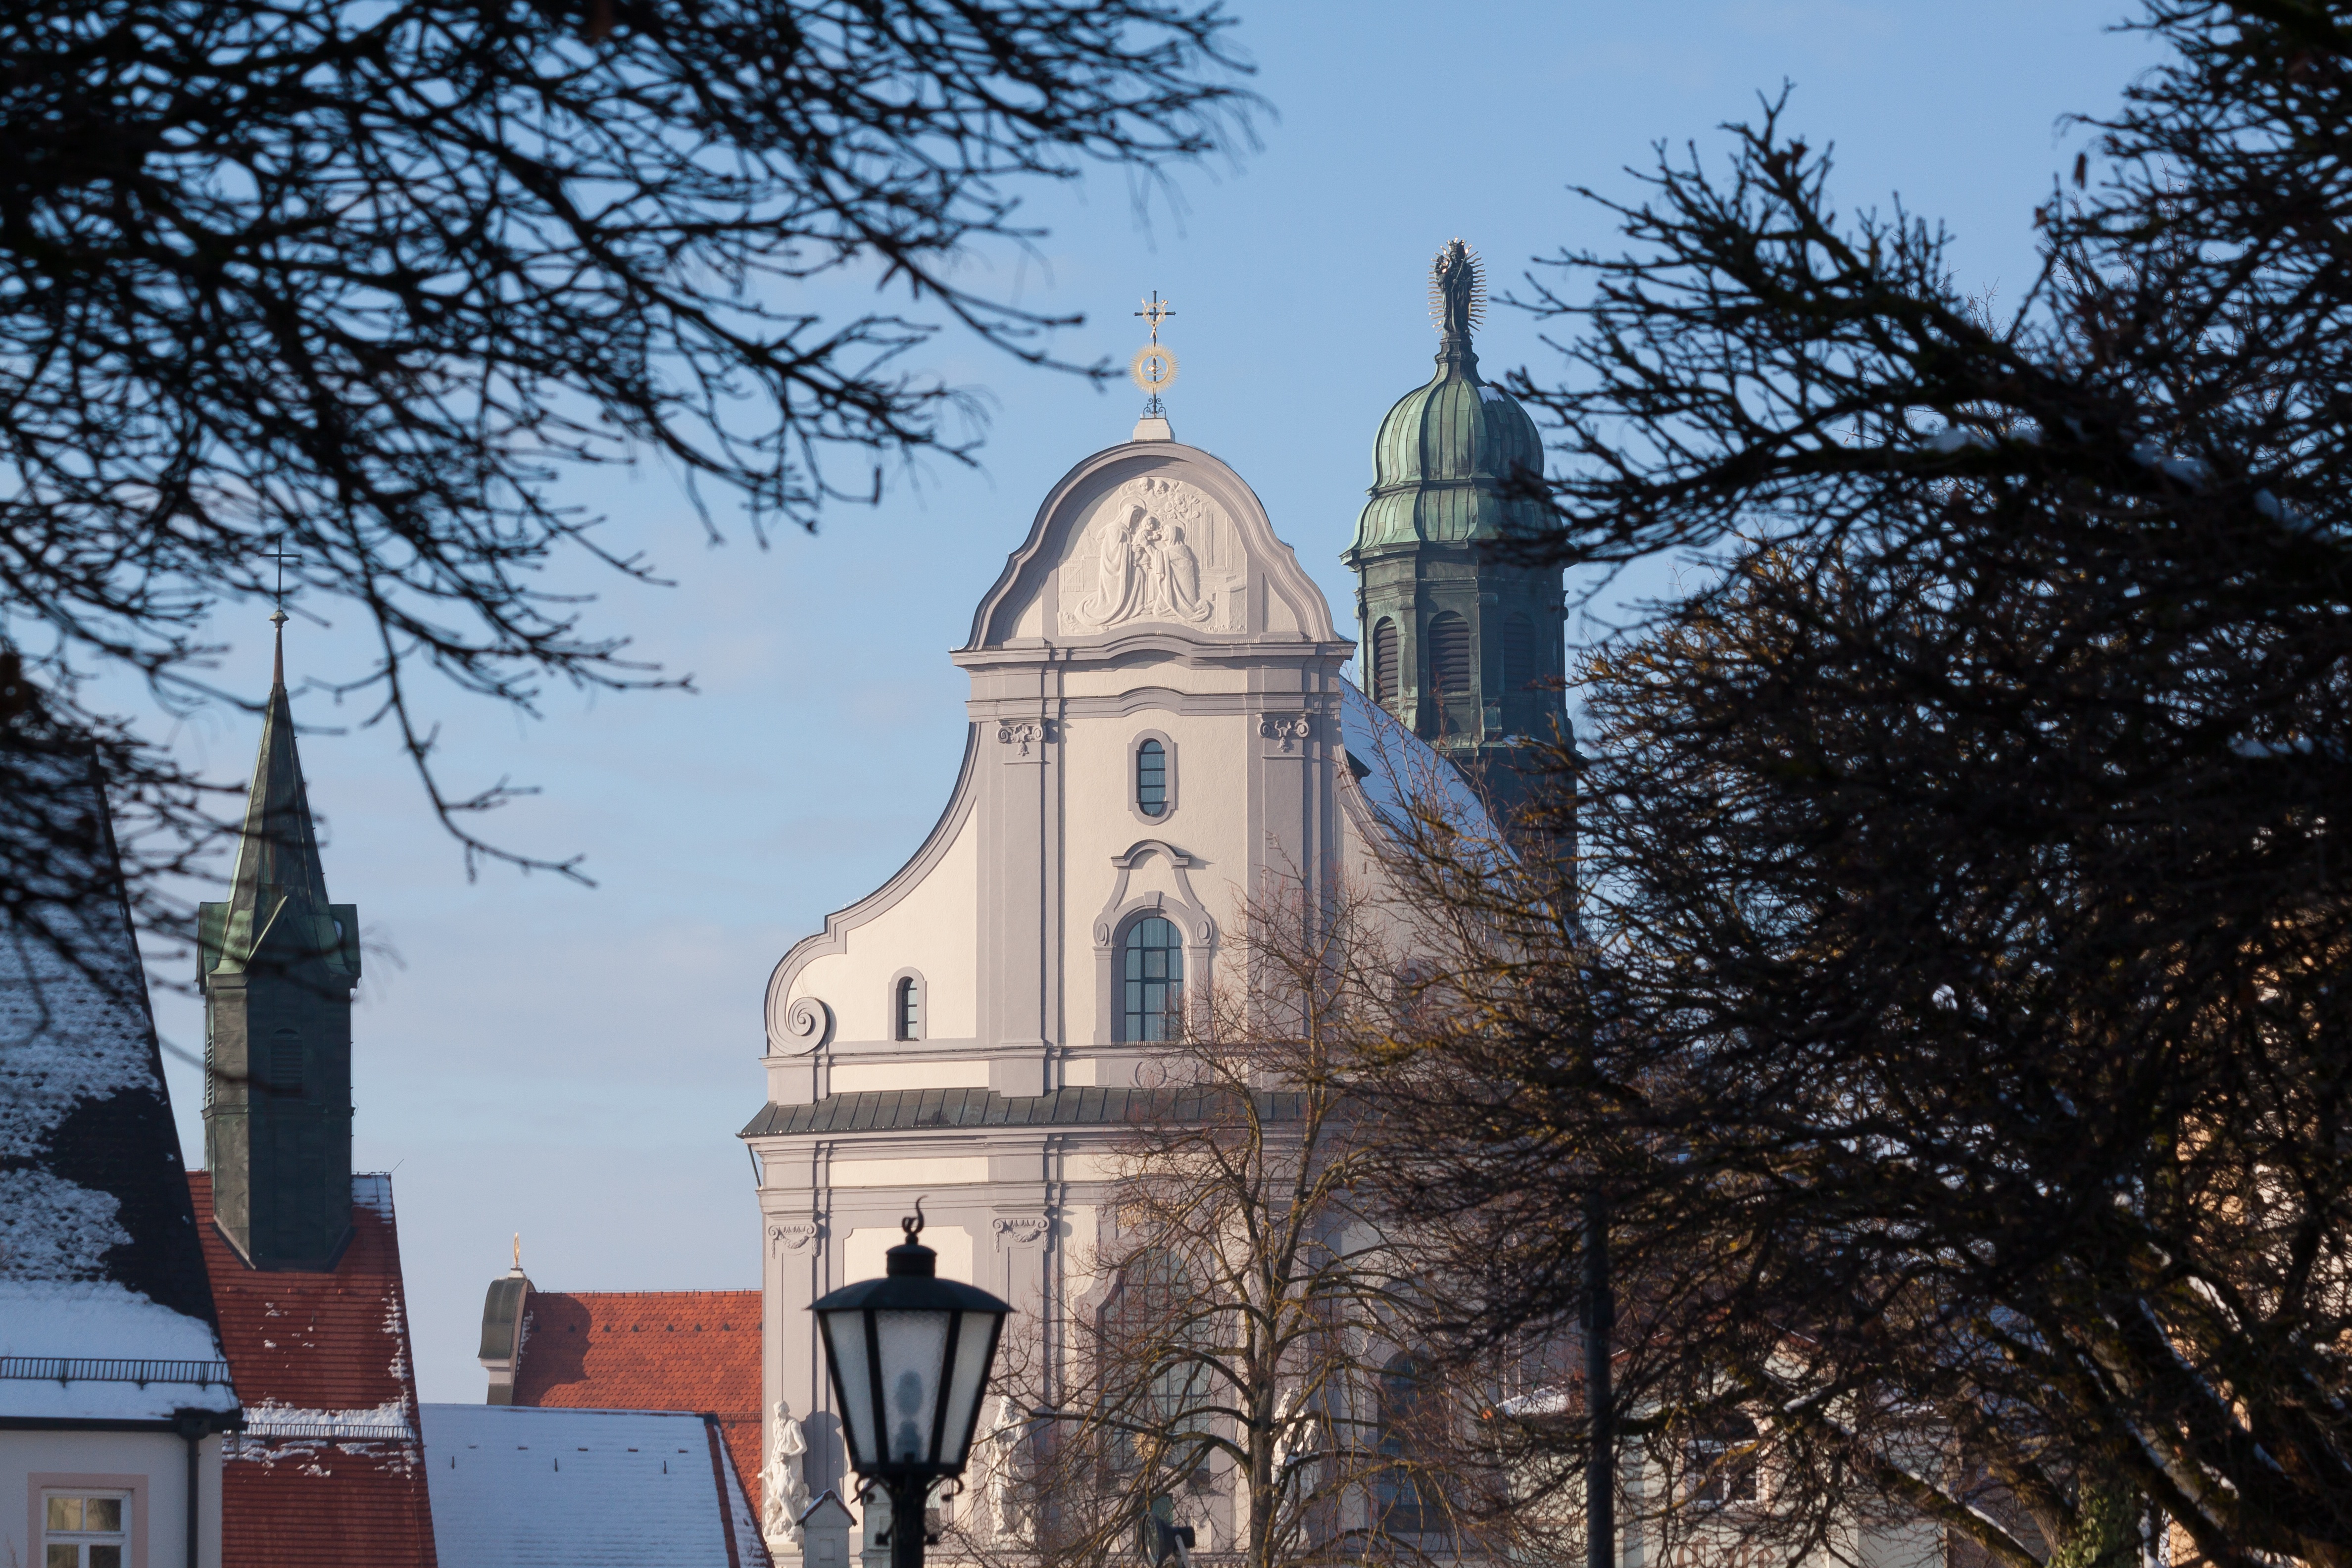
snow, winter, architecture, building, tower, church, cathedral, chapel, place of worship, bell tower, spire, faith, steeple, monastery, christianity, bavaria, place of pilgrimage, alt tting